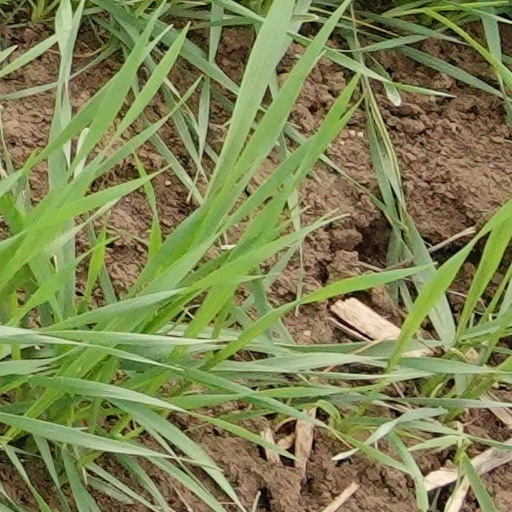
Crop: wheat